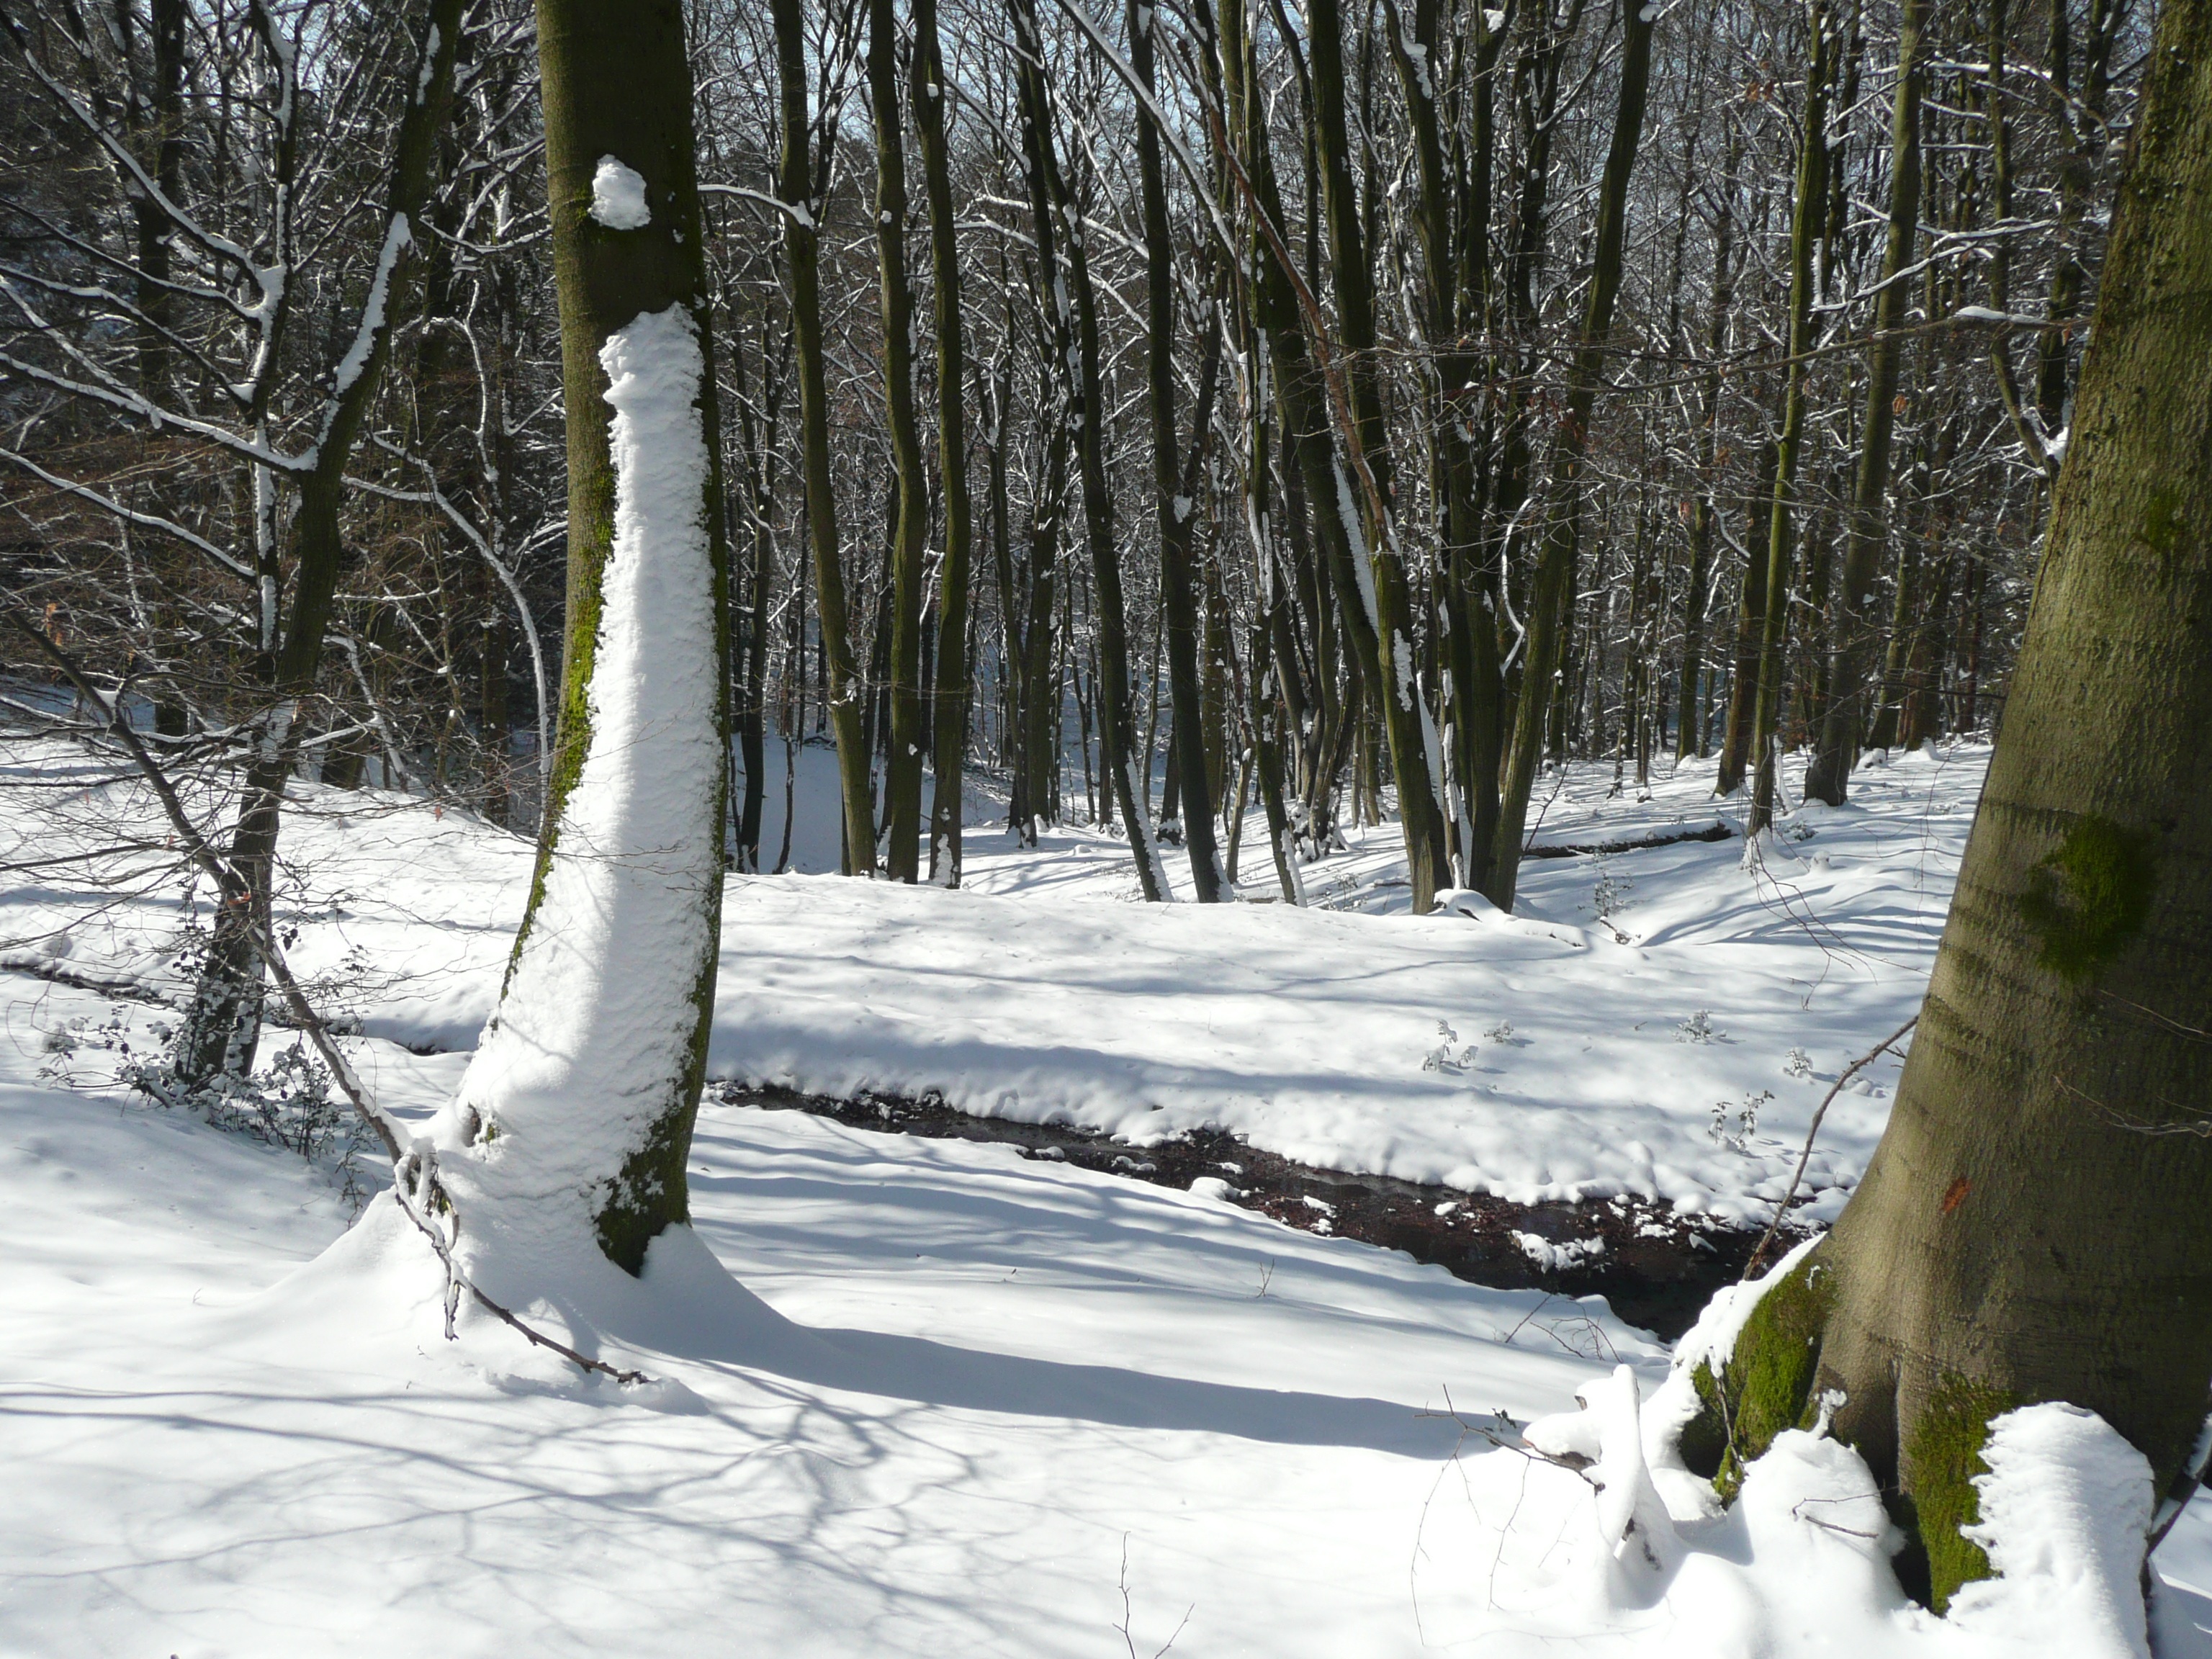
tree, nature, forest, branch, snow, cold, winter, plant, wood, white, sunlight, ice, pattern, birch, weather, snowshoe, season, footwear, seasonal, woodland, december, habitat, freezing, natural environment, woody plant